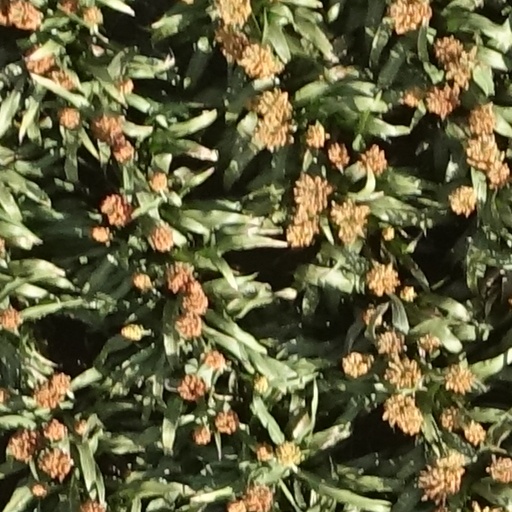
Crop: sorghum